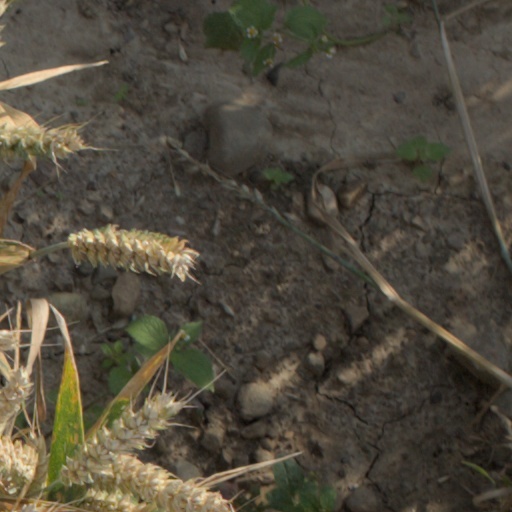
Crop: wheat